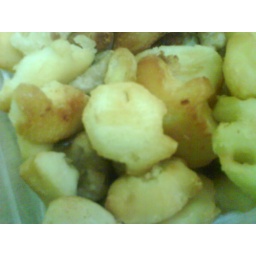
potato and chicken nuggets in a bowl